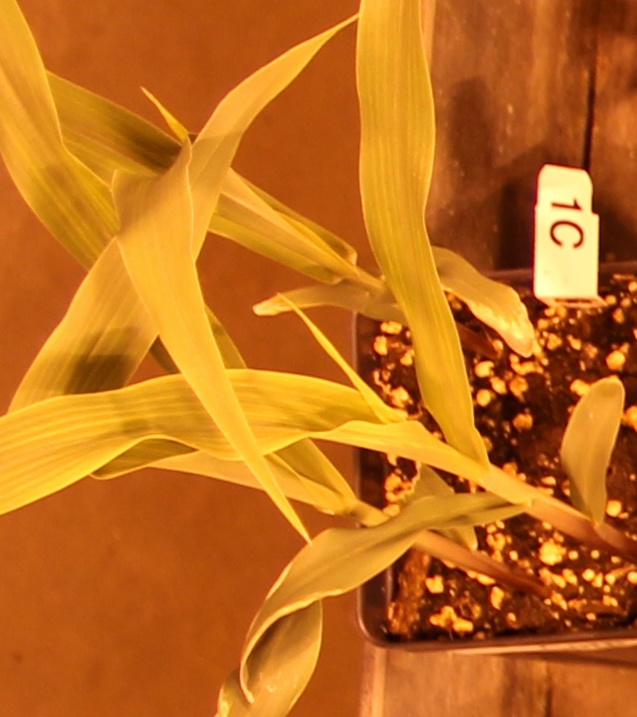
Label: Corn